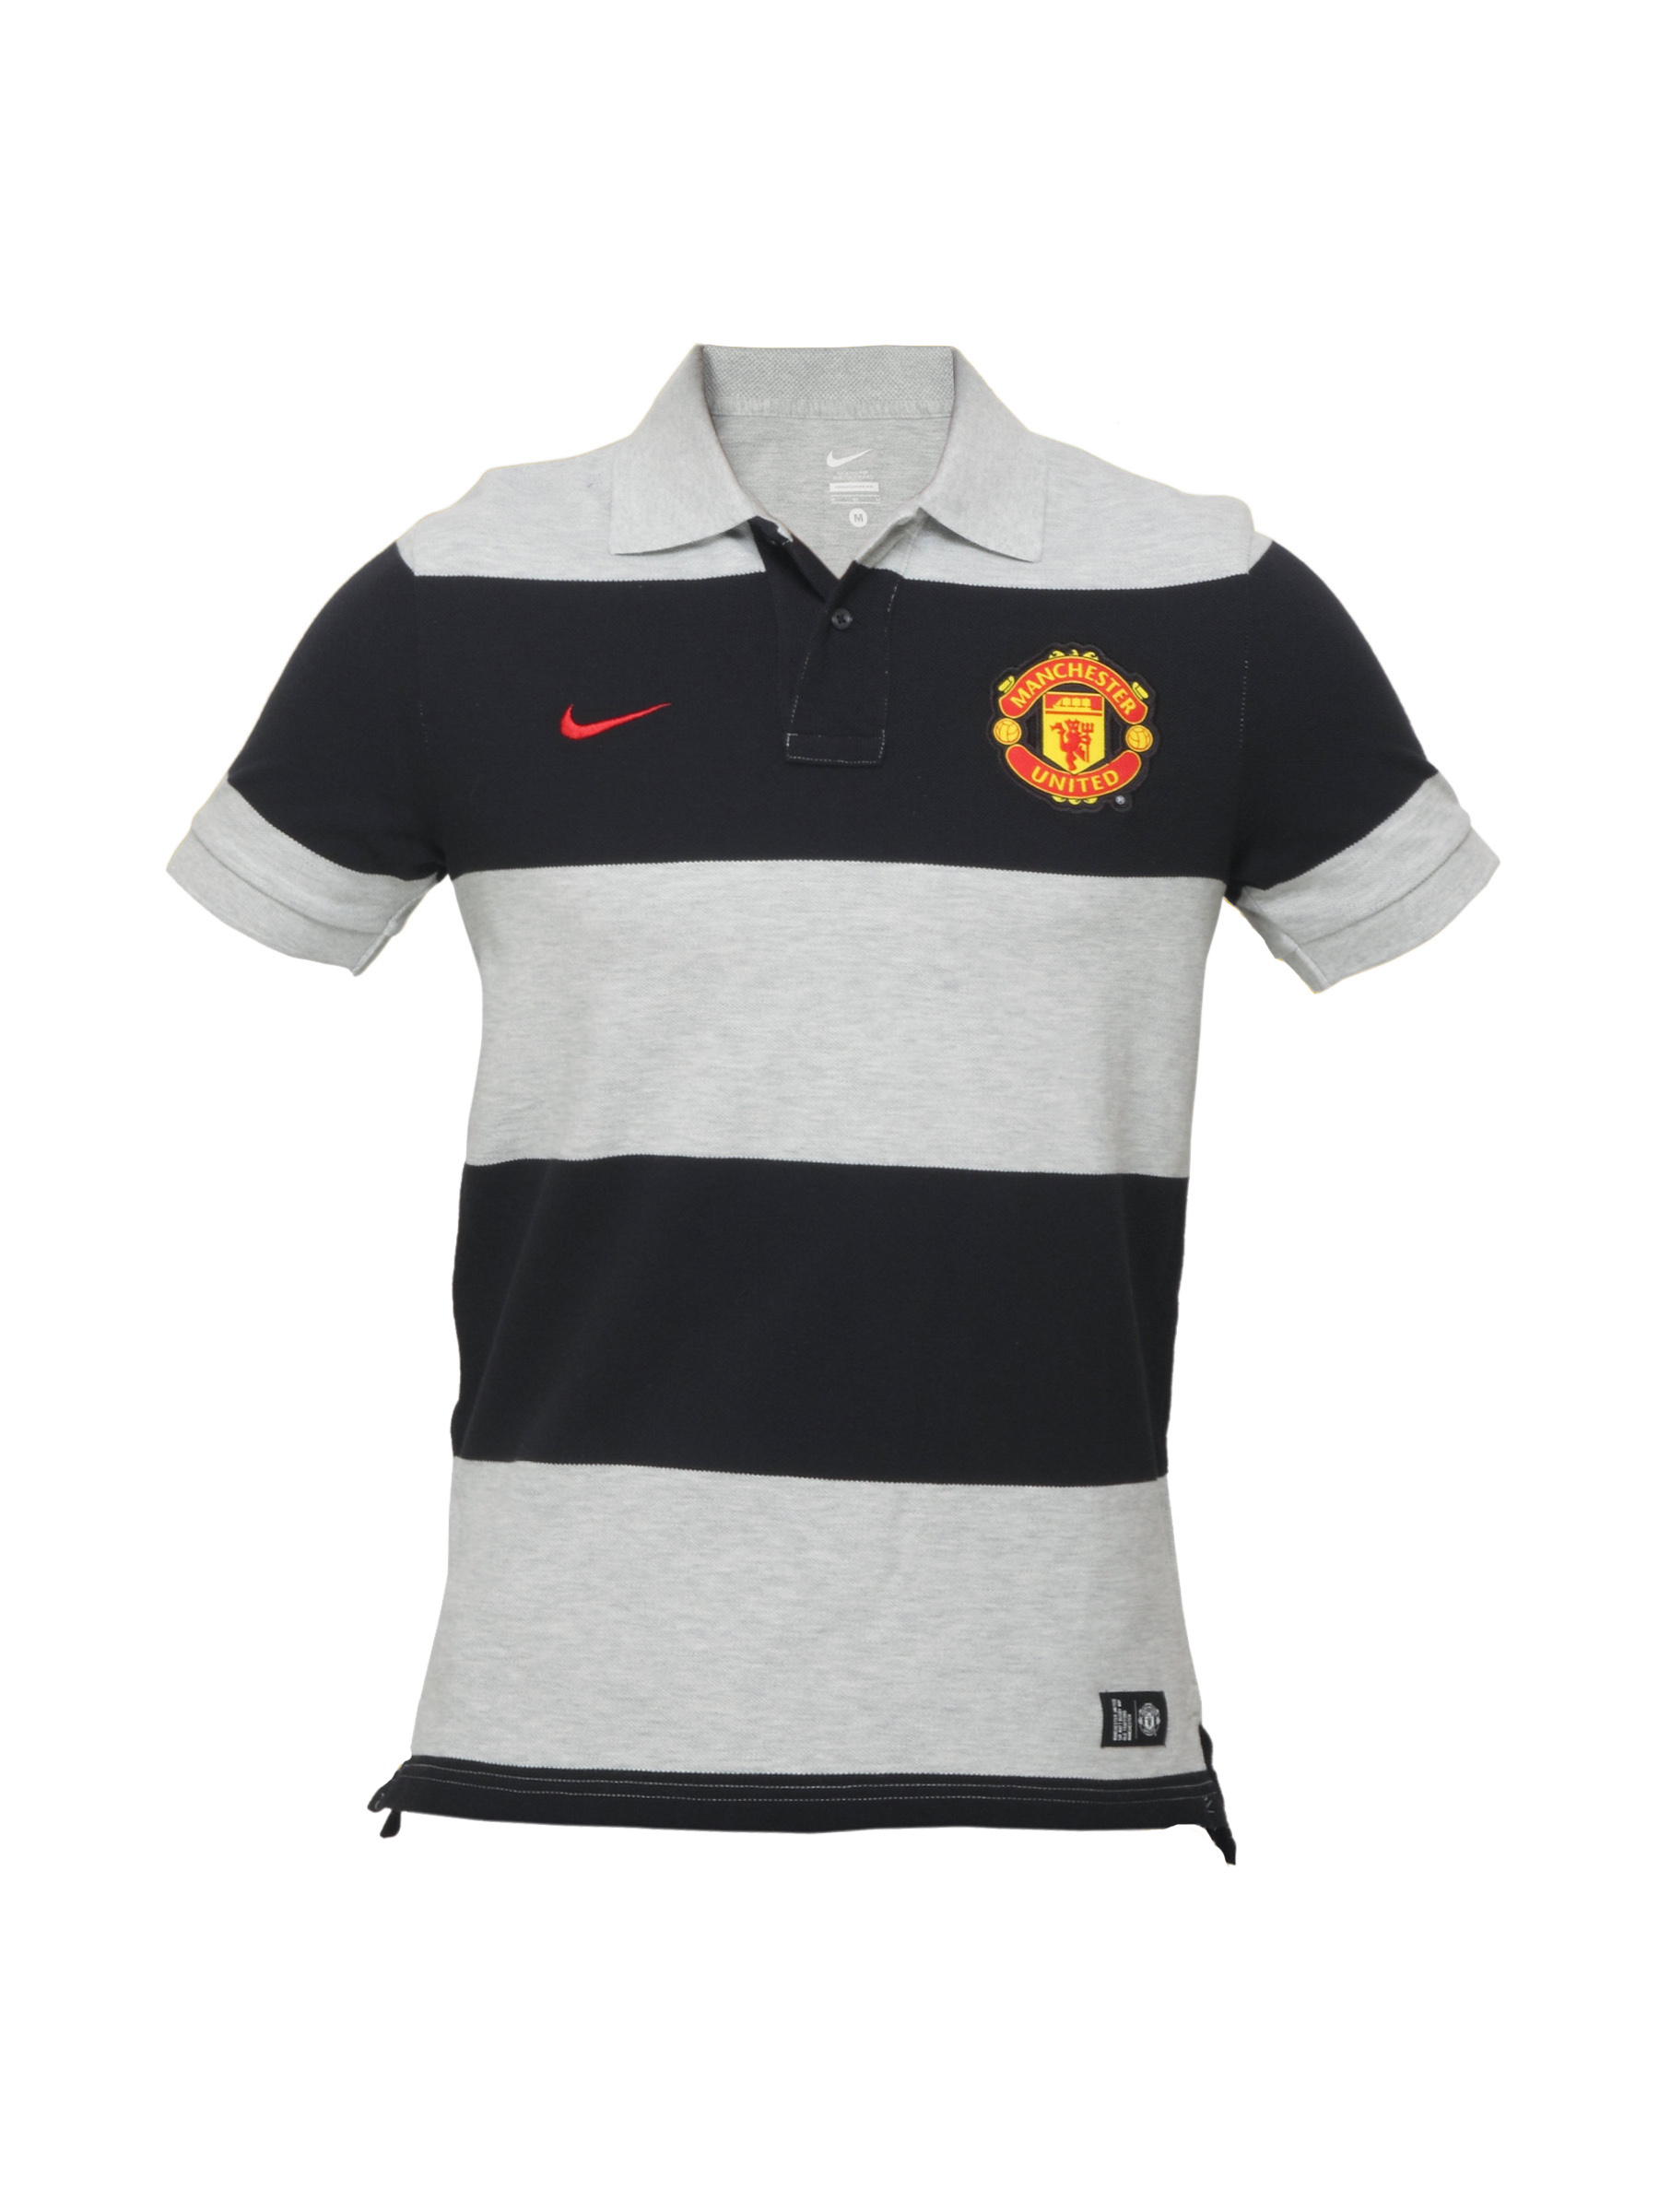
Nike Men Striped Black Jersey
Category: Apparel / Topwear / Tshirts
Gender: Men
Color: Black
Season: Summer 2012
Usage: Sports